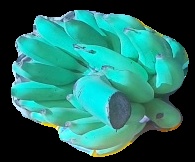
Variety: elakki-bale
Grade: grade2